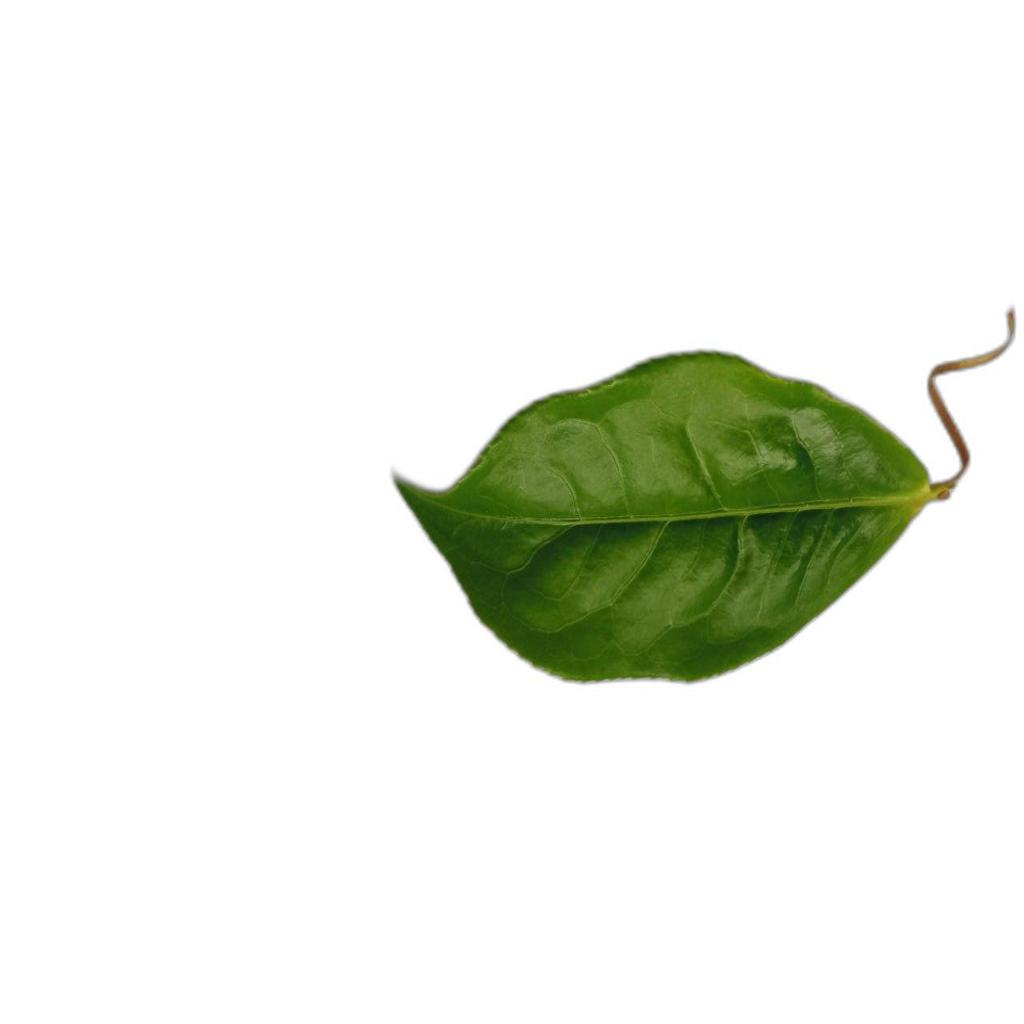
Label: Healthy